2022–23 European windstorm season

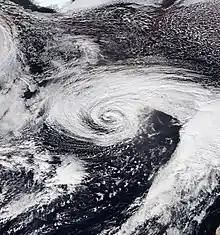
Storm Efrain, the most intense storm of the season.

The 2022–23 European windstorm season was the deadliest and costliest European windstorm season on record, mainly because of the impact in northern Libya of Storm Daniel, which became the deadliest and costliest medicane ever recorded as well as the deadliest tropical or subtropical system worldwide since 2013.